History (theatrical genre)

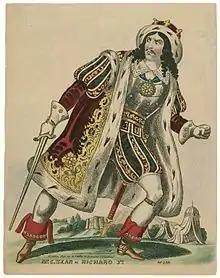
Charles Kean as Richard III

Plays with some connection to historic narratives date to the beginnings of Athenian theatre. For one, although many early Greek plays covered subjects that modern audiences consider myth (rather than history), the Greeks did not make such a distinction, incorporating their stories of their gods into the same overarching narrative that included stories of their kings. Furthermore, the earliest surviving work of theatre, "The Persians" records an event that was entirely historical, even under the modern understanding of history. A key difference between "The Persians" and a history play in the modern sense is the incorporation of supernatural elements into the narrative of the Salamis. Additionally, it primarily dramatizes the Persian reaction to the battle, information that would have been at best a secondary concern for the Greek historian. Thus, although it concerns a verifiable historic event, it differs substantially from the modern genre of "history plays" in that it doesn't conform to the modern understanding of history (by presenting unverifiable supernatural elements as fact) and in that its goals didn't entirely parallel those of ancient Greek historians.